Friedrich Emil Welti

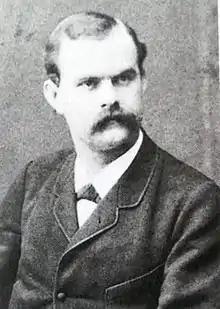
Welti, c. 1890

Friedrich Emil Welti commonly known as Fritz Welti (15 June 1857 - 8 March 1940) was a Swiss businessman and legal historian; one of the most influential figures in the Swiss insurance industry. His father was the Federal Councilor, Emil Welti and his first wife was Lydia Escher, a major patron of the arts.